San Marco Marine Brigade

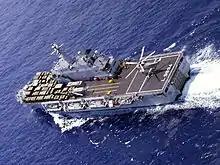
"San Giusto" at sea

The brigade is transported by the navy's 3rd Naval Division, co-located with the brigade in Brindisi, which consists of the following ships: